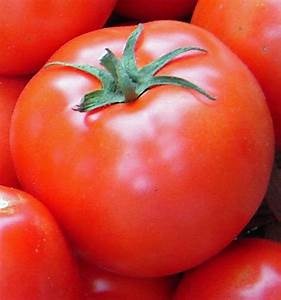
Label: tomato